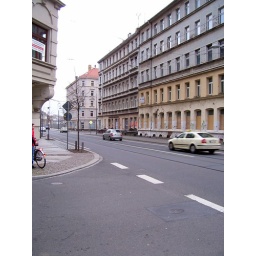
The district library in the background, and just out of sight, the new bridge over the railway.